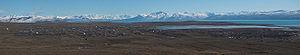
El Calafate est une ville de la province de Santa Cruz, en Argentine, et le chef-lieu du département de Lago Argentino. Elle est située en Patagonie argentine, près de la rive sud du lac Argentino et à 256 km au nord-ouest de Rio Gallegos. Sa population en croissance rapide s'élevait à 6 143 habitants en 2001 et 21 132 en 2014.